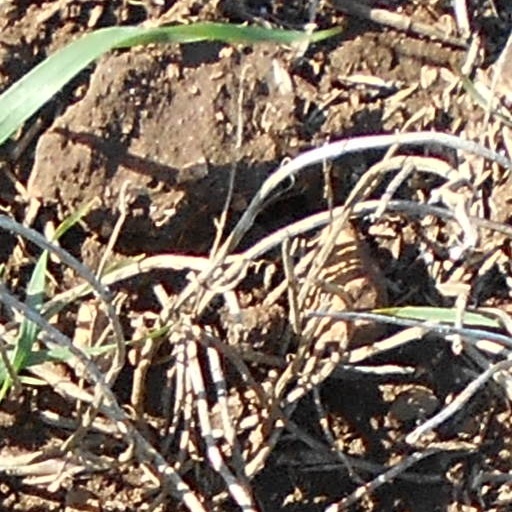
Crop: wheat